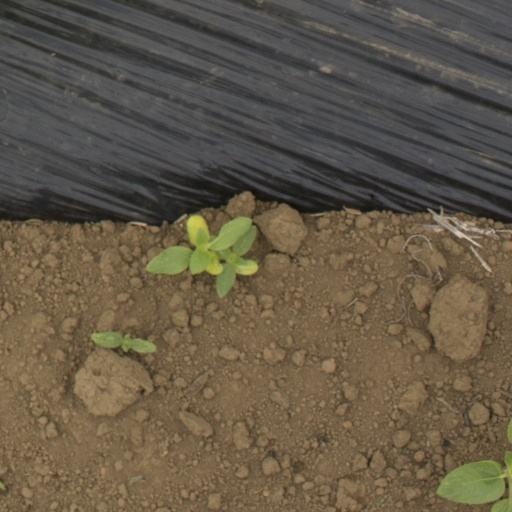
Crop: Jerusalem artichoke